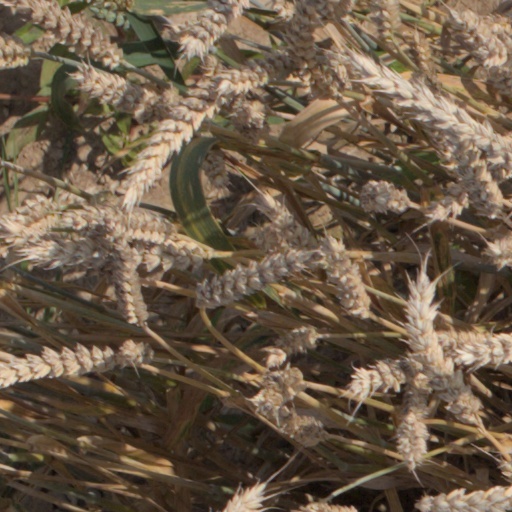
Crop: wheat